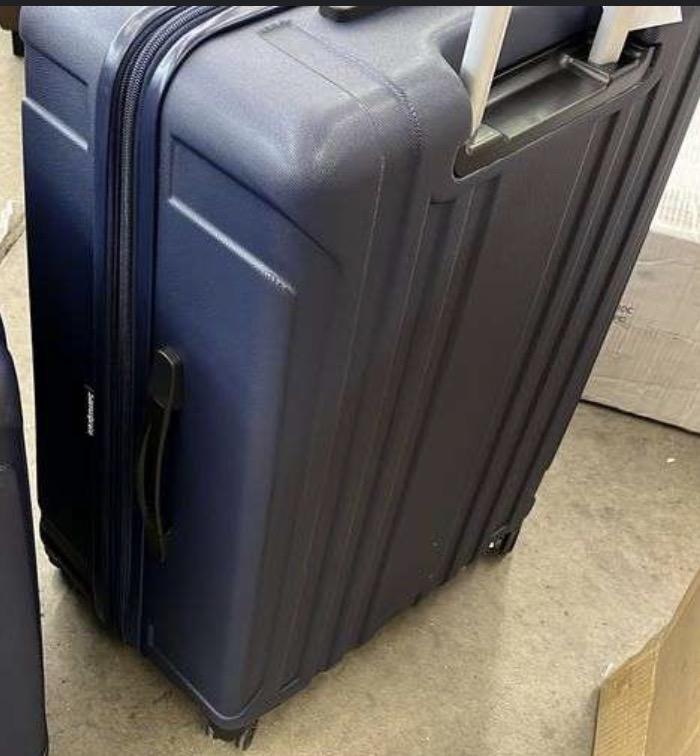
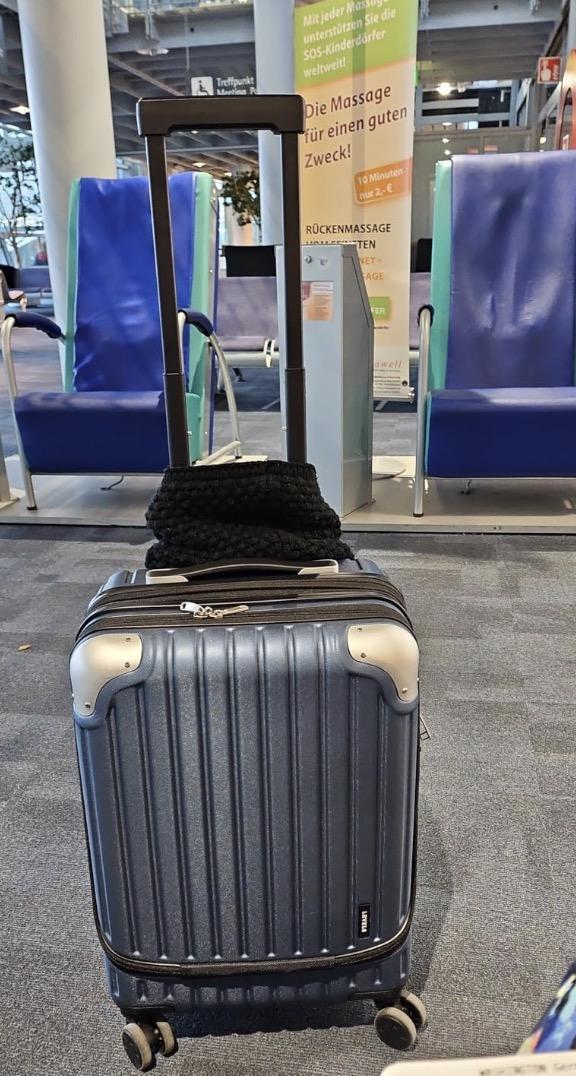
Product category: items_tea
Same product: no